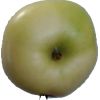
Label: Apple 6